Waldemar Jagodziński

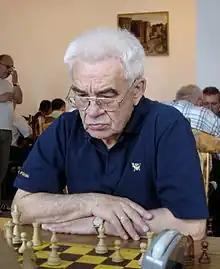
Waldemar Jagodziński in 2010

Waldemar Jagodziński (13 January 1934 – 3 February 2021) was a Polish chess player and trainer.